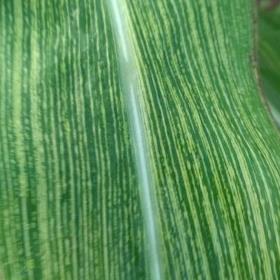
Crop: Maize
Condition: stripe-d